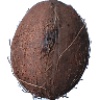
Label: cocos